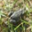
Label: frog